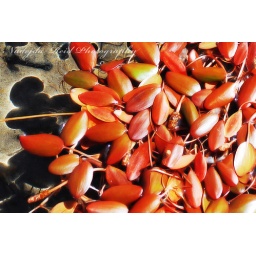
beautiful plant that I discovered in a mountain lake in Kahurangi National Park, New Zealand